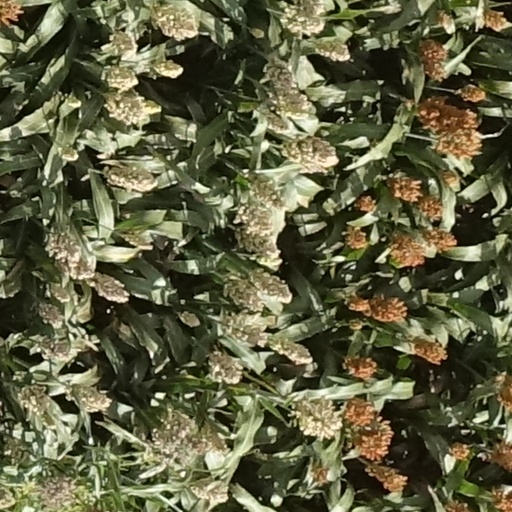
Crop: sorghum